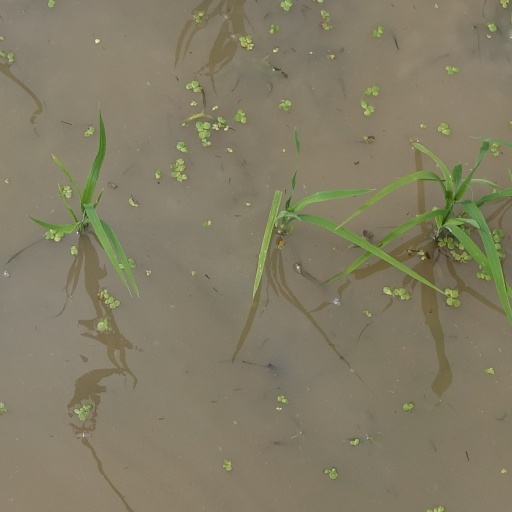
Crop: rice